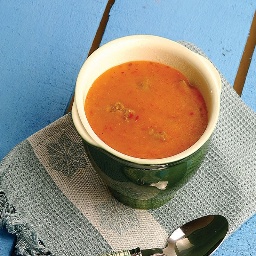
Label: tarhana_soup